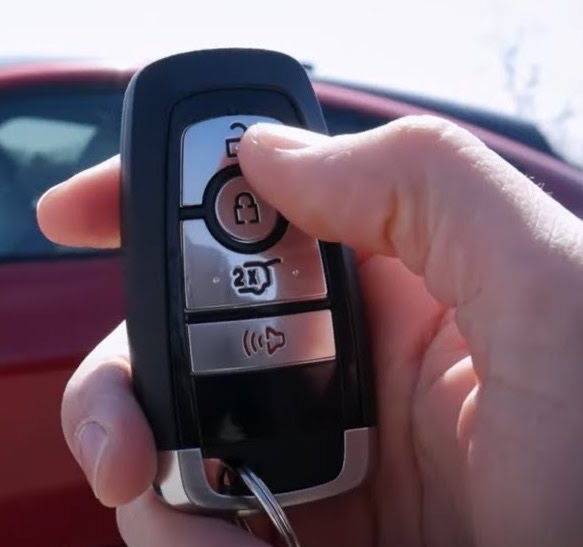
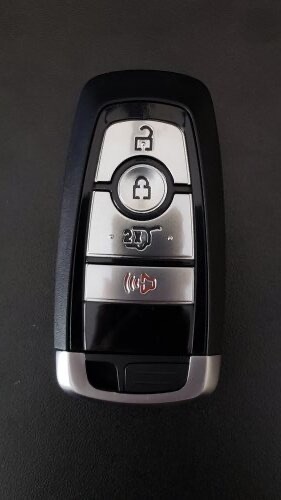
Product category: misc
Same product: yes